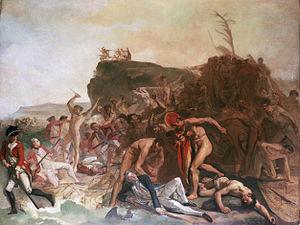
Le ʻahuʻula est un manteau de plumes réservé à l'élite de l'archipel hawaïen. Il se portait traditionnellement avec le mahiole, un bonnet de plumes.